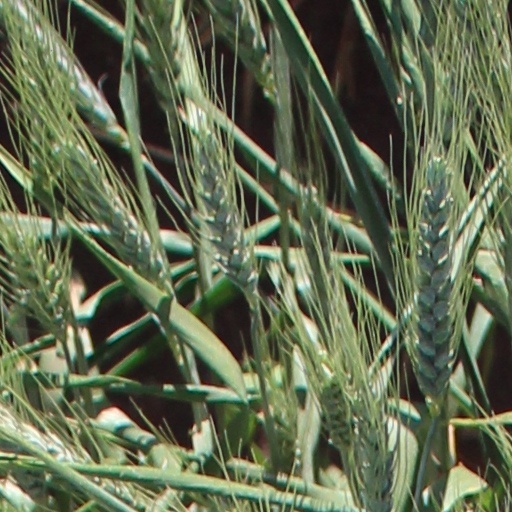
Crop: wheat